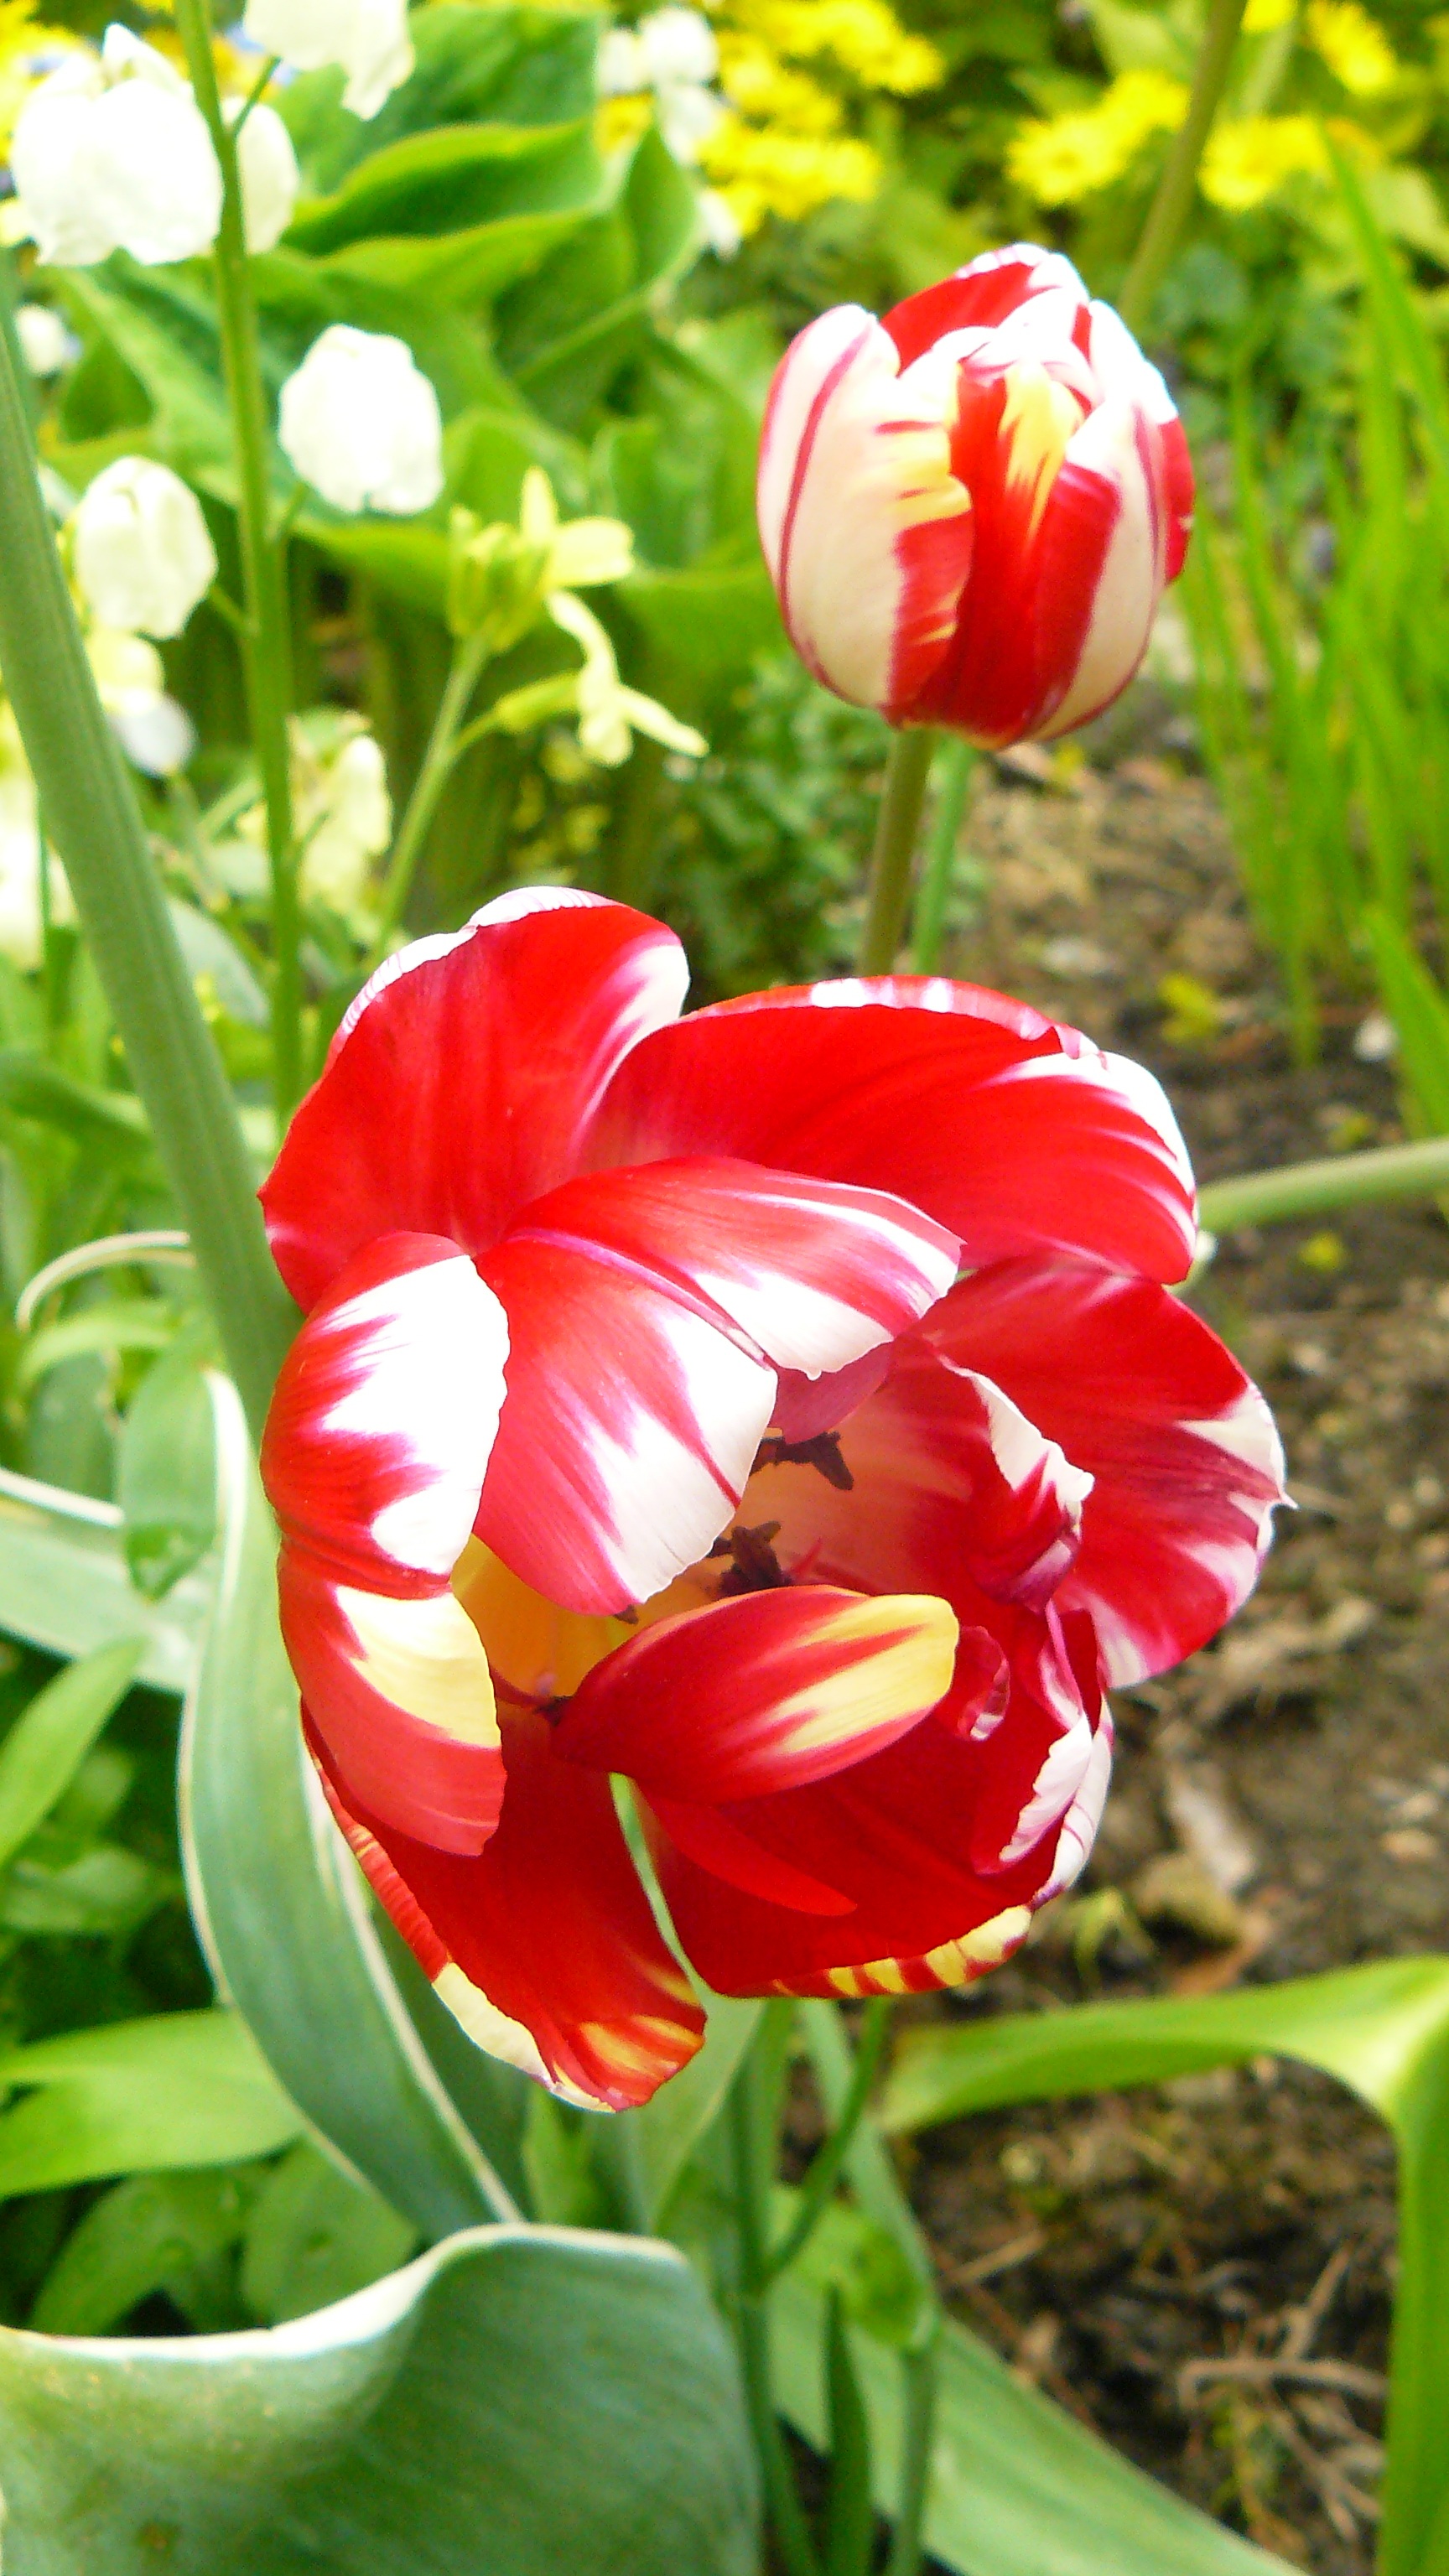
nature, plant, white, stem, leaf, flower, petal, bloom, summer, floral, tulip, bouquet, decoration, spring, green, red, color, natural, fresh, botany, blooming, colorful, garden, flora, season, bright, flowering plant, lily family, land plant